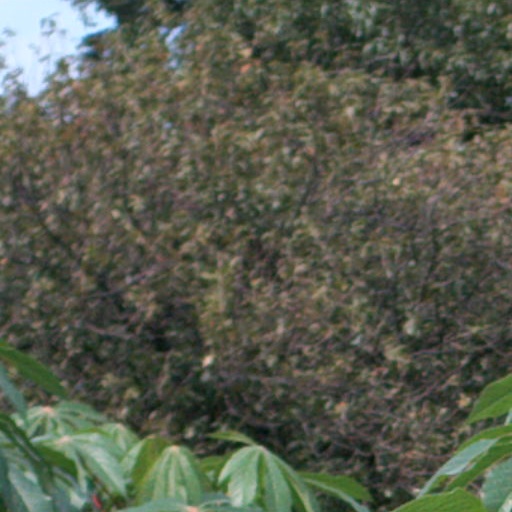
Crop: cassava